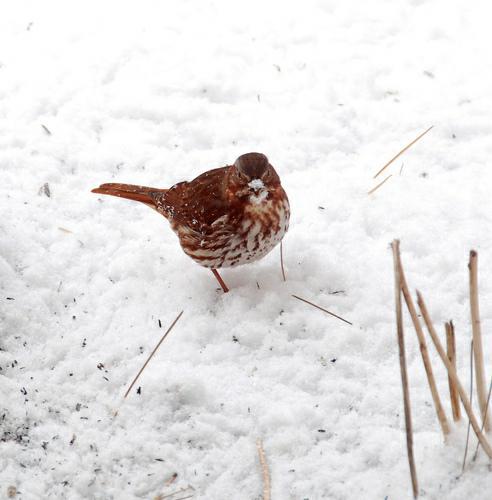
A photo of a fox sparrow